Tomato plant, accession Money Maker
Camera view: horizontal (90 deg, fisheye); turntable rotation: 30 degrees
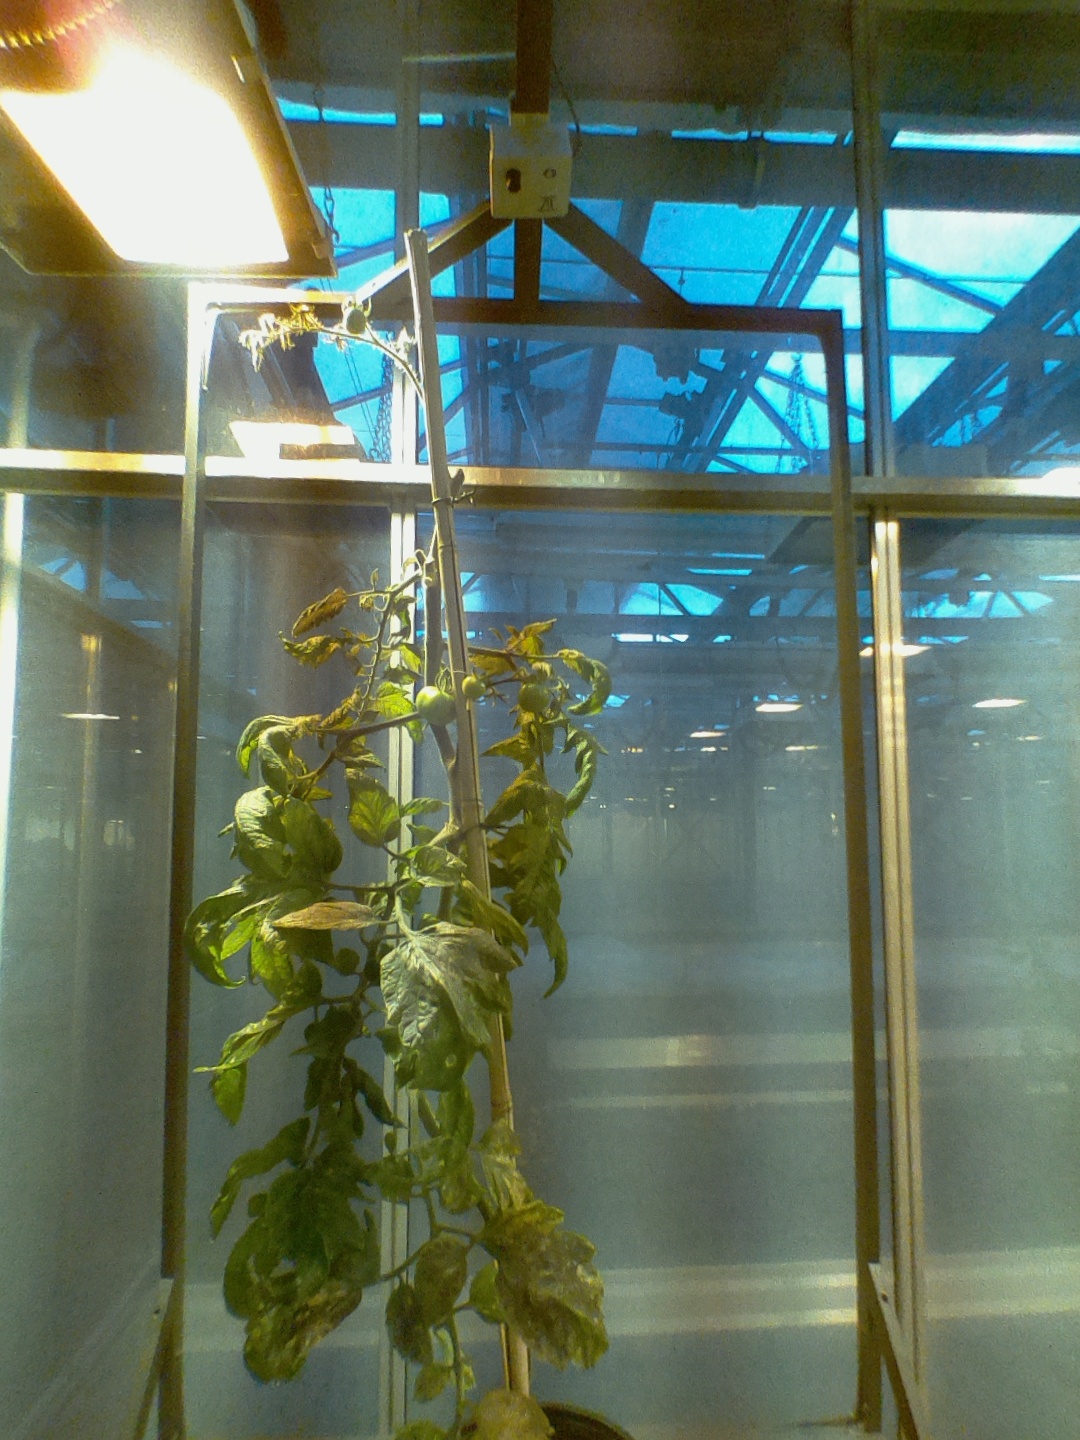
BBCH growth stage 75: 50%-60% of final fruit size